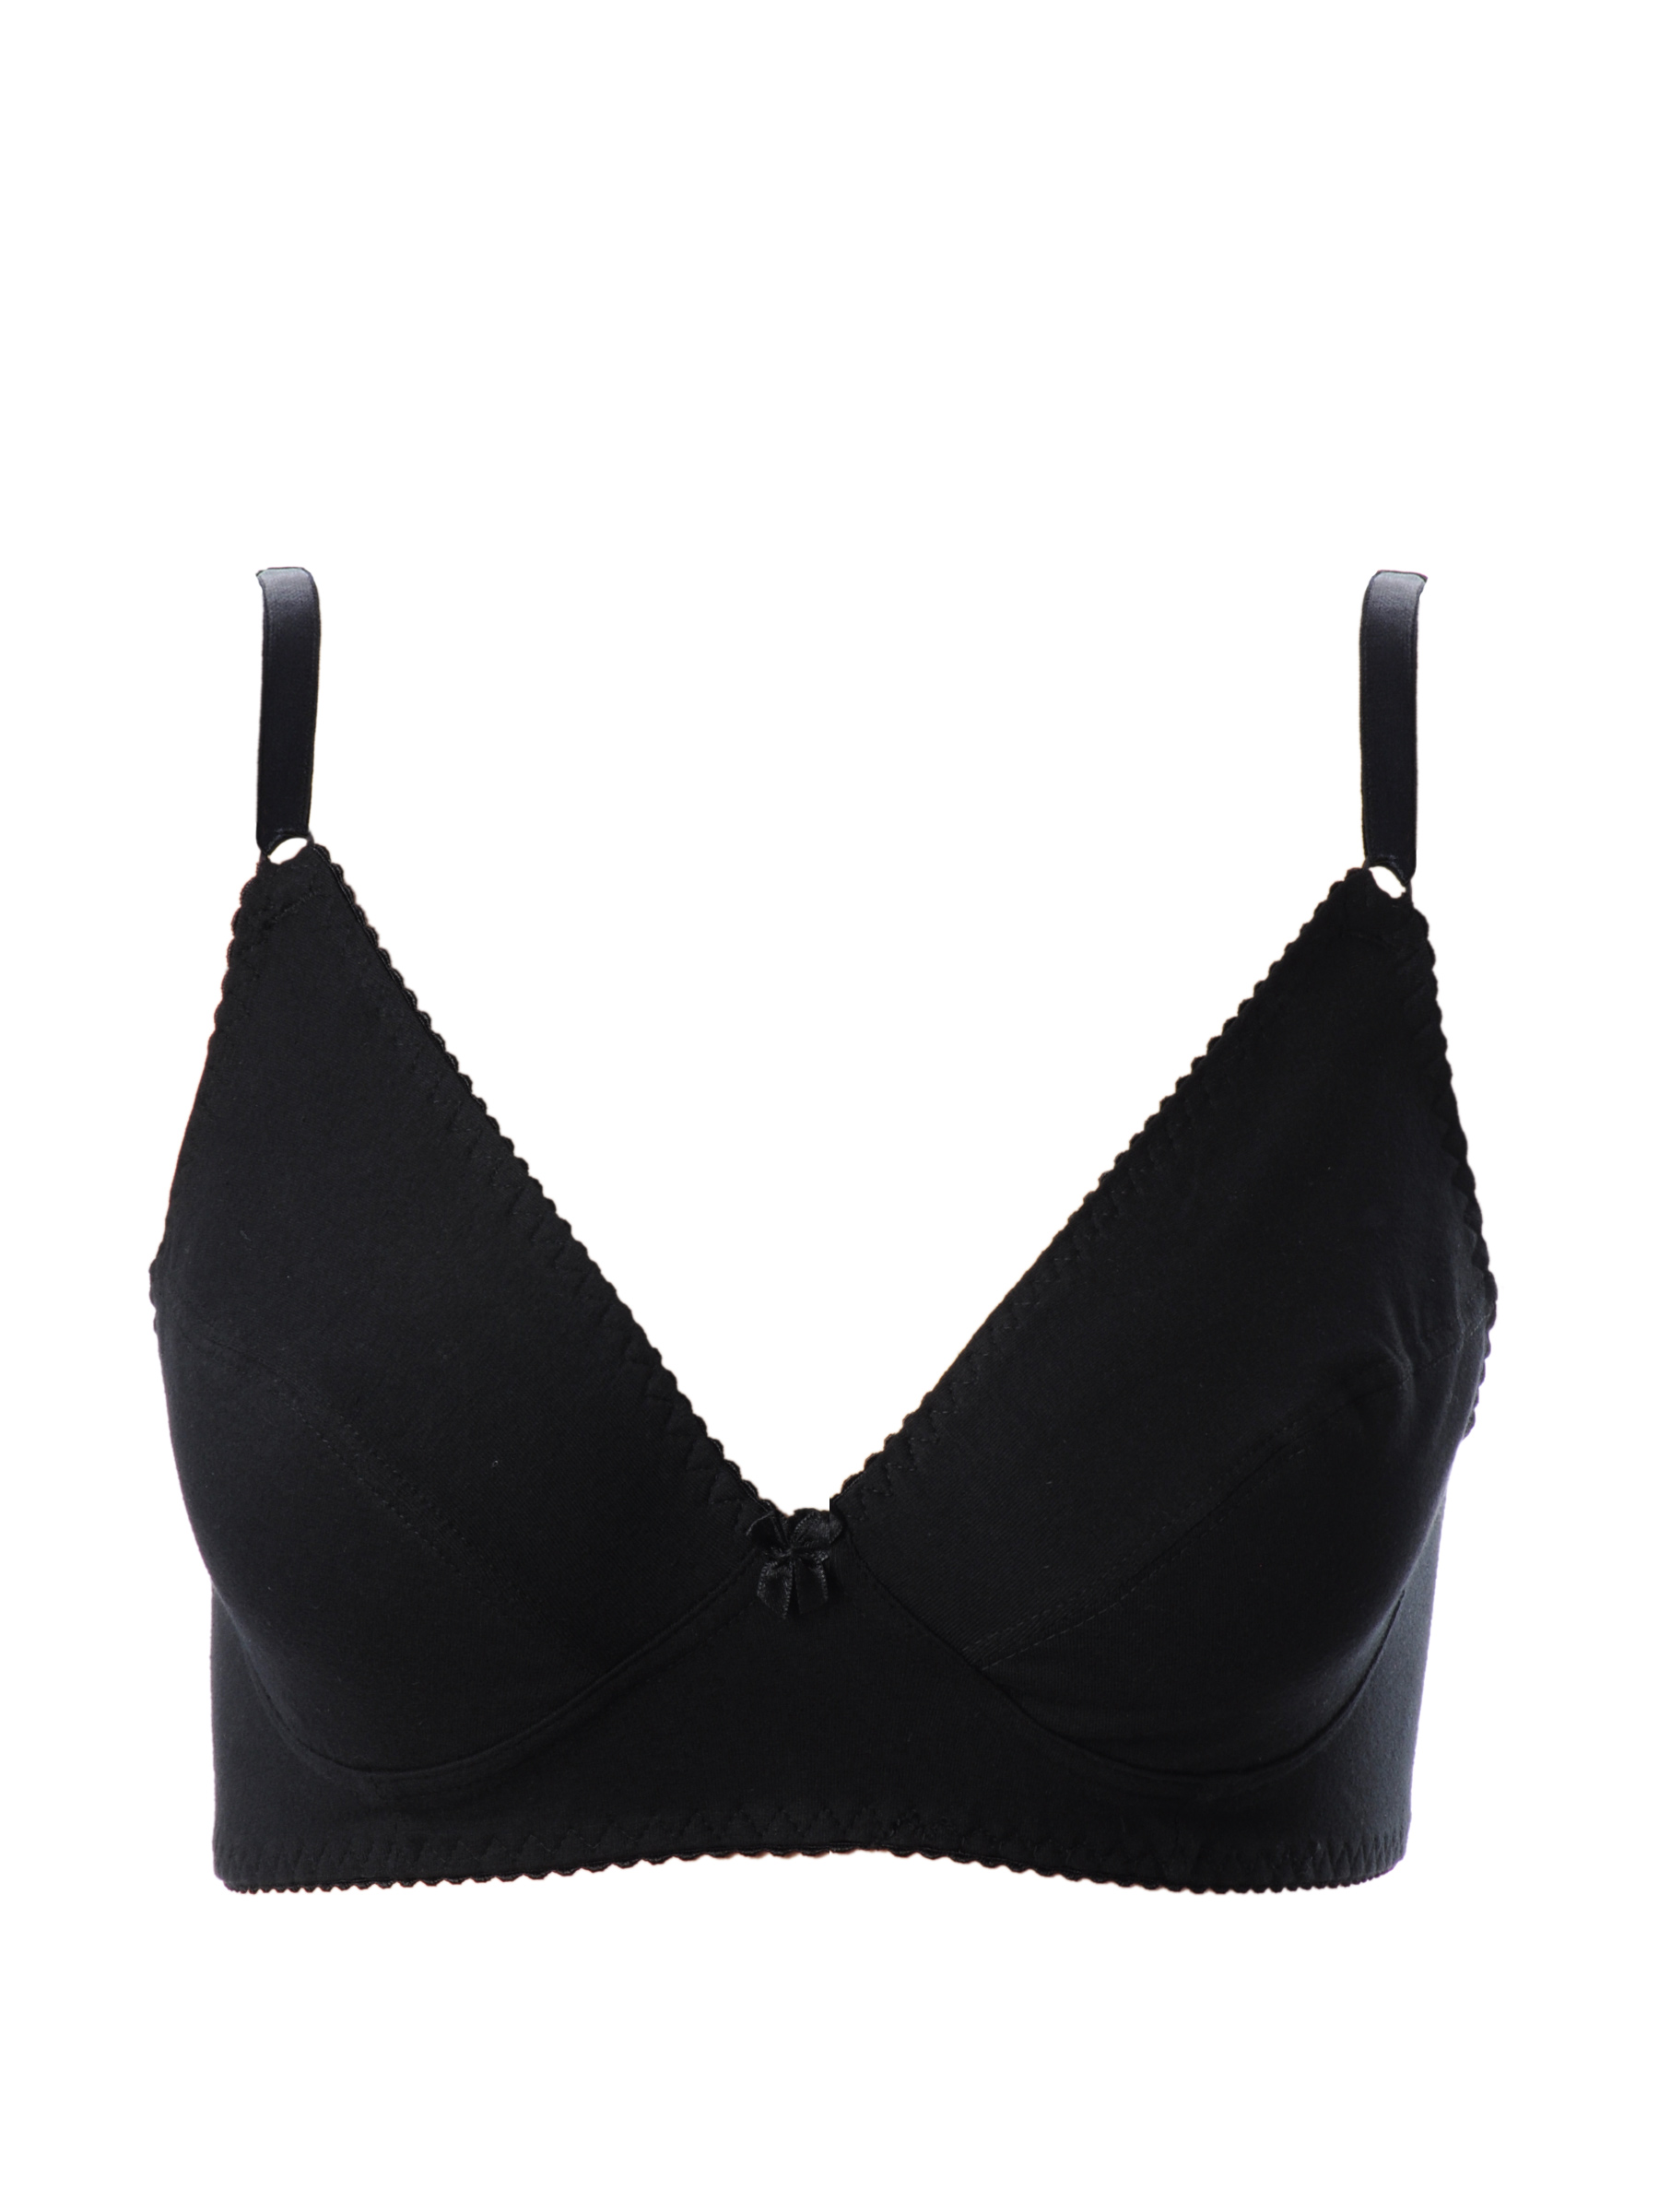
Beyouty Women Zena BR 01 Black Bra
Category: Apparel / Innerwear / Bra
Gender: Women
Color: Black
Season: Summer 2017
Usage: Casual